John Morris (soldier)

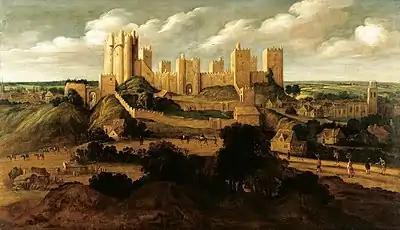
Pontefract Castle, painted about 1620 by Alexander Keirincx

From the siege of Sandal Castle in 1645 Morris knew Colonel Robert Overton, who had since been made governor of Pontefract. With reason to believe Overton sympathetic to the royalists, Morris entered into a conspiracy with him to surprise Pontefract Castle: Overton promised that he would open a sally port at need. But in November 1647 Overton was transferred to the governorship of Kingston upon Hull, and Morris had little connection with Cotterell, who succeeded him at Pontefract.